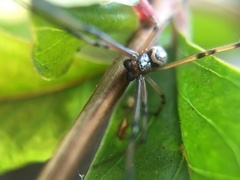
Species: Lactrodectus_hesperus